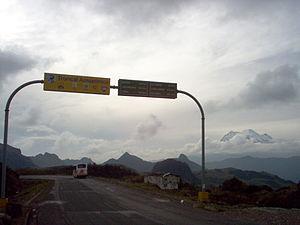
La sierra désigne en Équateur la partie andine du pays, qui s'étend sur environ 800 km de la province du Carchi au nord à la province de Loja au sud. C'est l'une des quatre régions physiques du pays, avec la Costa, l'Oriente et les îles Galápagos